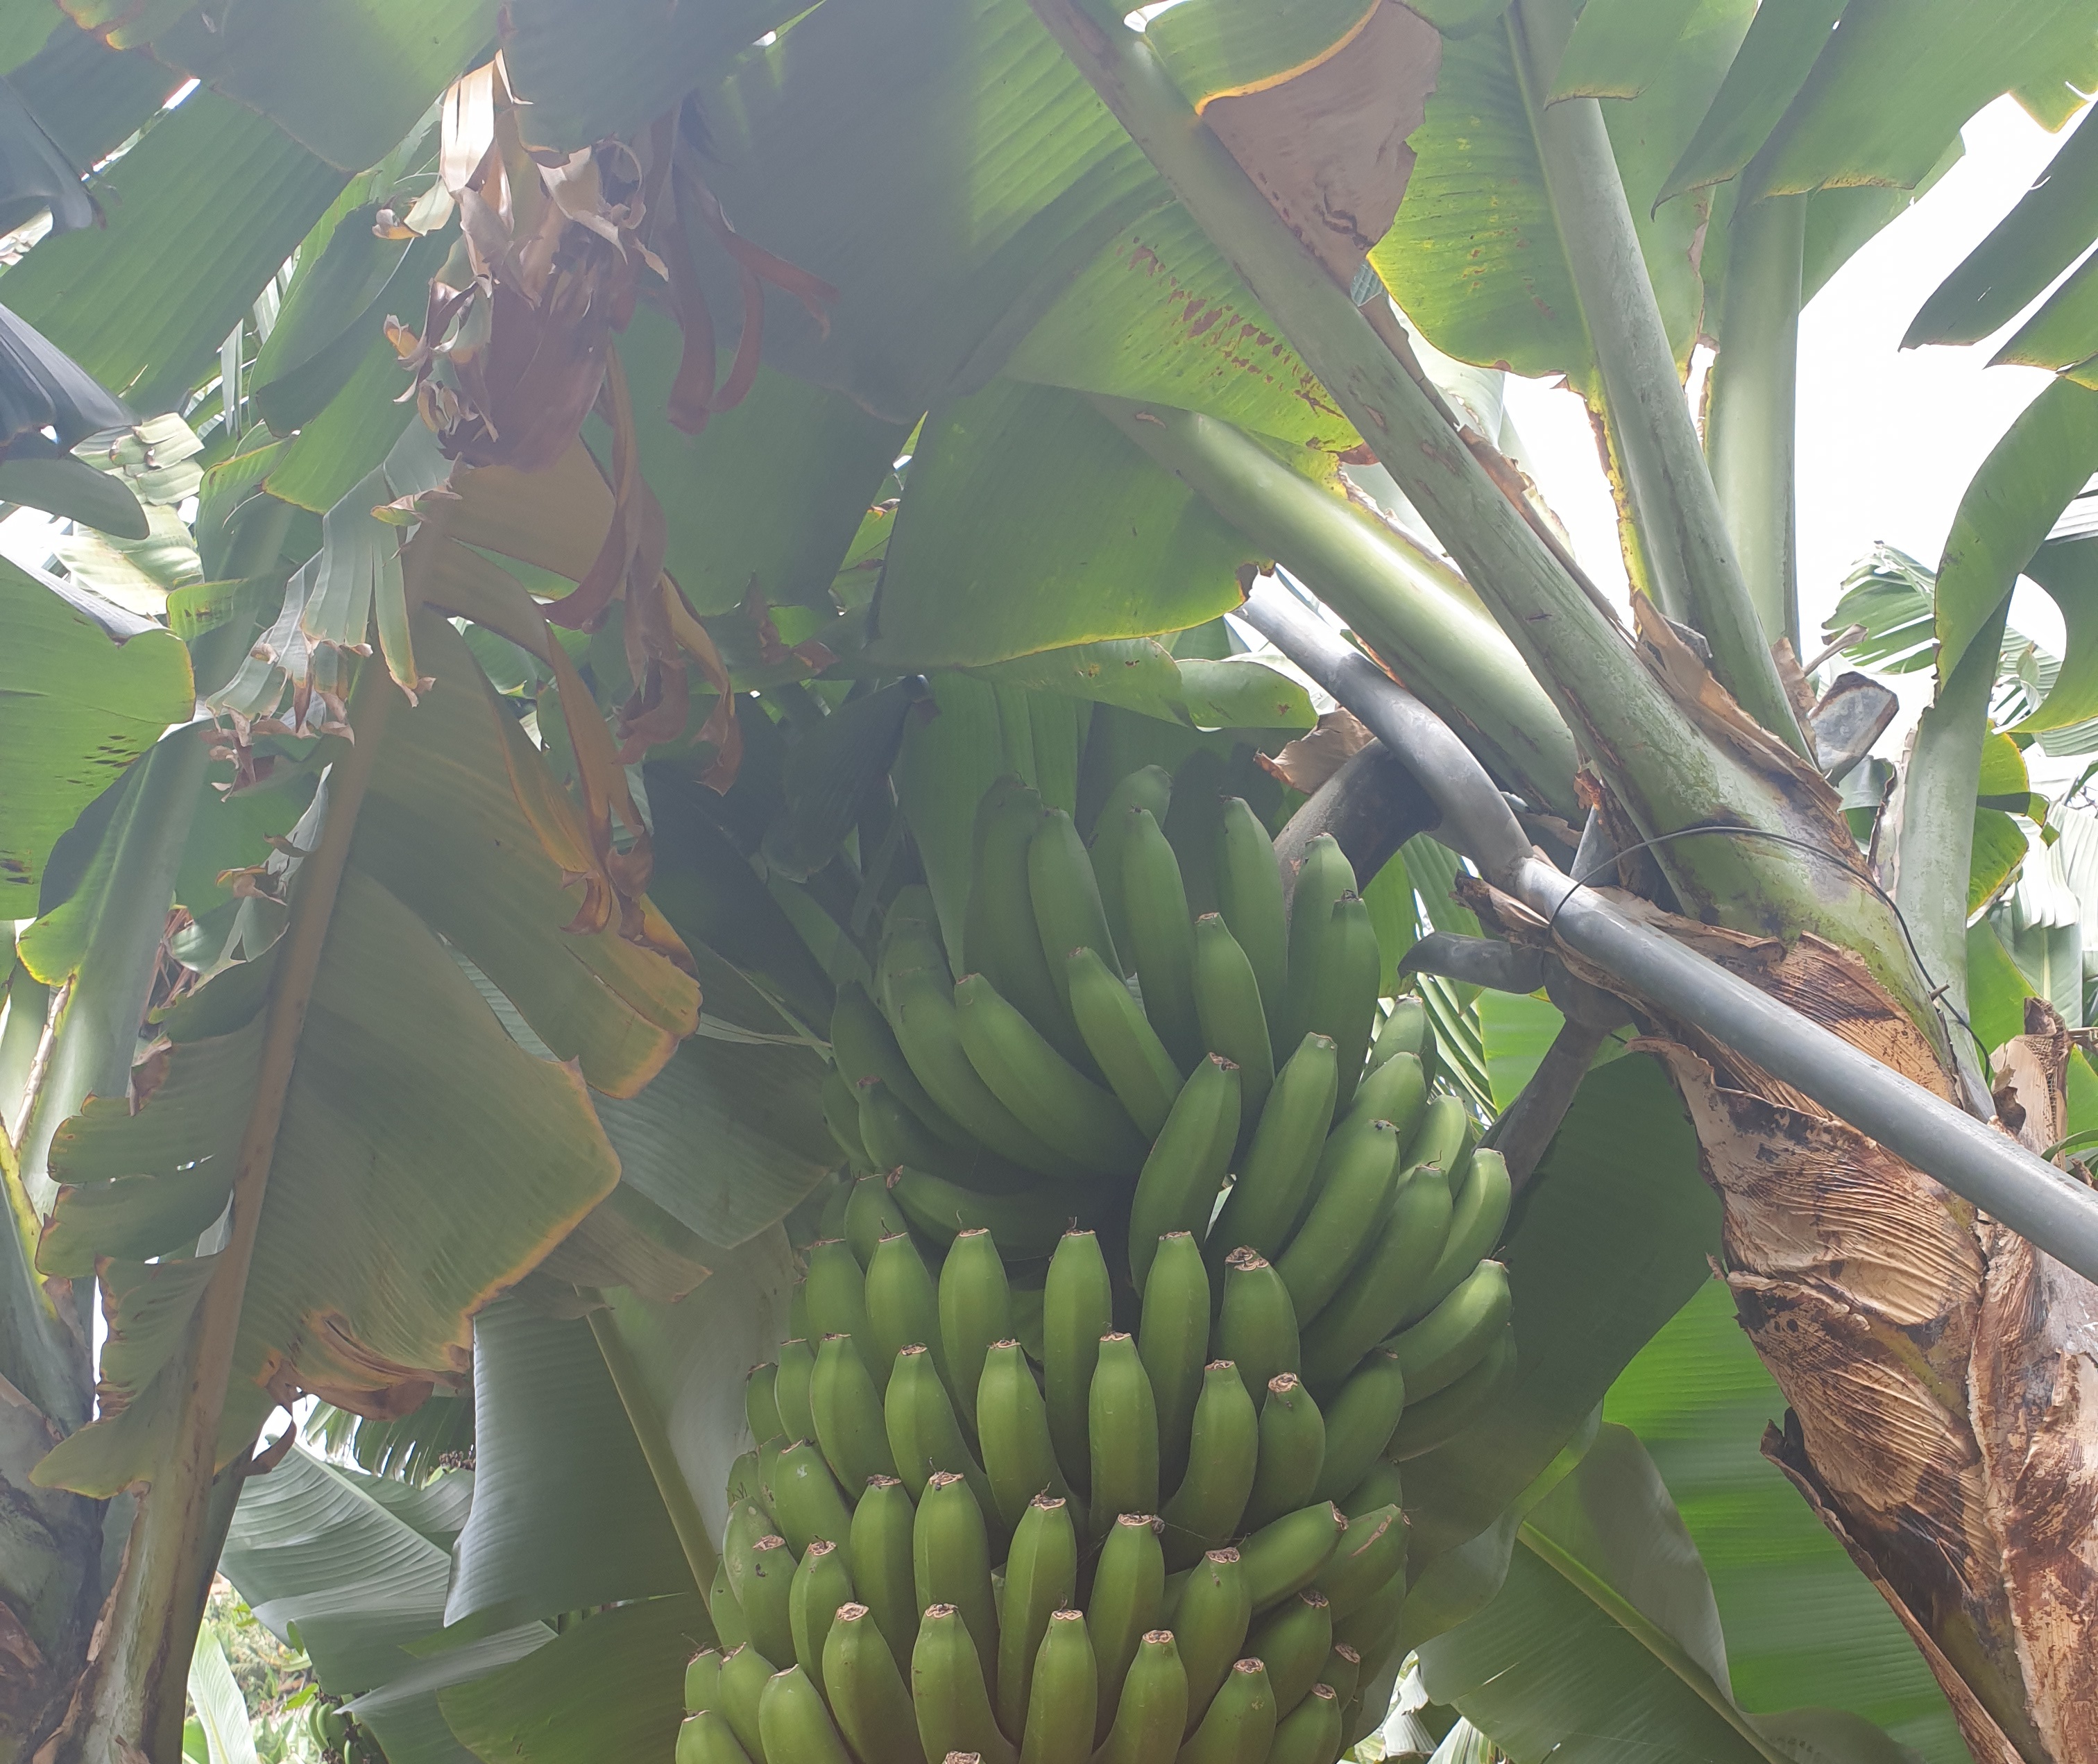
Label: Cut